Tomás Cipriano de Mosquera

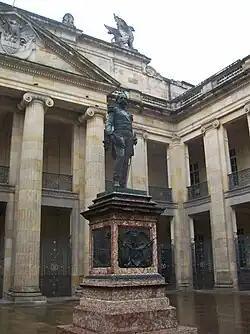
Statue of Tomás Cipriano de Mosquera by Ferdinand von Miller (1883) in the National Capitol in (Bogotá).

In 1860 Mosquera declared the secession of the Cauca State and declared war to the Granadine Confederation. He soon received support from the states of Santander and Tolima, which proclaimed him governor. After heavy battles Colombian Civil War, Mosquera was able to seize the power in 1861, after which he promoted the creation of the United States of Colombia.